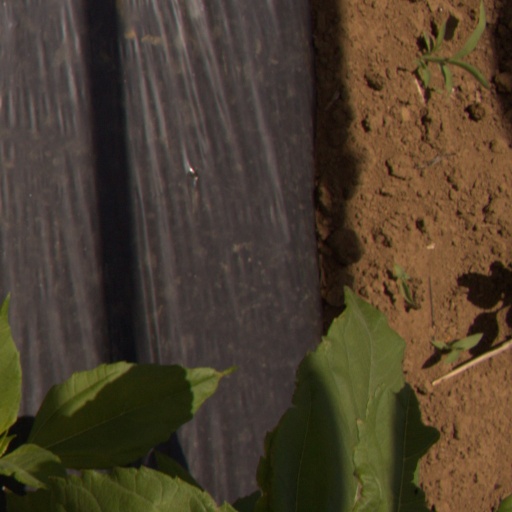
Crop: Jerusalem artichoke